Damageplan

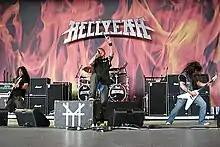
Abbott and Zilla joined Hellyeah following Darrell's death

Following the events since Dimebag Darrell's death, Paul was unsure if he wanted to continue playing music. He was invited to join the band called Hellyeah, which included members of Mudvayne and Nothingface, but declined the offer. However, bassist Jerry repeatedly called Paul, and he accepted the offer to join the project as he thought "Everybody had their head in the right place." Hellyeah released its debut album on April 10, 2007. One week later, Zilla joined the band as its new bassist, after left due to "personal reasons". The album was recorded at Abbott's backyard studio, Chasin' Jason, where "New Found Power" was also recorded.